Alexander II Zabinas

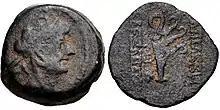
Bronze coin of Alexander II probably struck to celebrate his naval victory over Demetrius II

Since he ascended the throne with Egyptian help, Alexander II was under Ptolemaic influence, which was manifested in the appearance of the Egyptian style double filleted cornucopiae on the Syrian coinage. In Egypt, the double cornucopiae on coins might have been a reference to the union between the king and his consort. If the appearance of cornucopiae on Alexander II's coinage was connected to Ptolemaic practices, then it can be understood that Alexander II might have married a Ptolemaic princess, though such a marriage is not recorded by ancient literature.